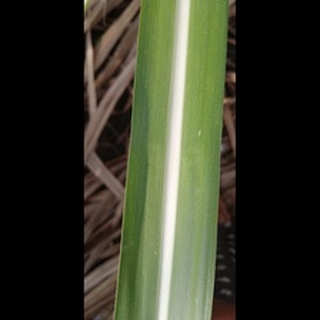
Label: healthy_sugarcane